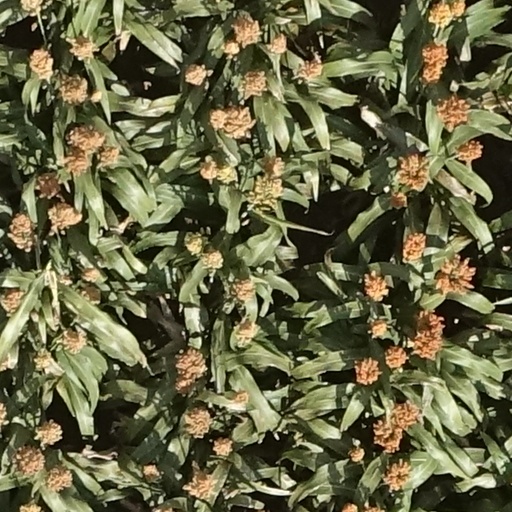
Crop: sorghum